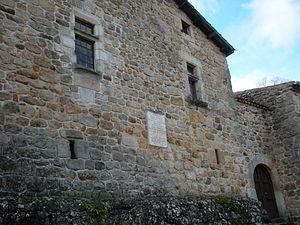
maison de pierre et marie Durand
La maison de Pierre et Marie Durand est une maison située à Pranles, en France.
Cet article recense les monuments historiques de l'Ardèche, en France. Pour les monuments historiques de la commune de Bourg-Saint-Andéol, voir la liste détaillée des monuments historiques de Bourg-Saint-Andéol
Pranles est une commune française, située dans le département de l'Ardèche en région Auvergne-Rhône-Alpes.